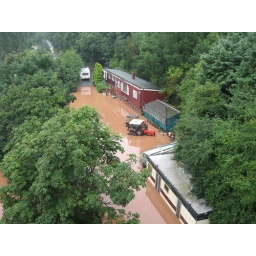
Caravan site under link road bridge